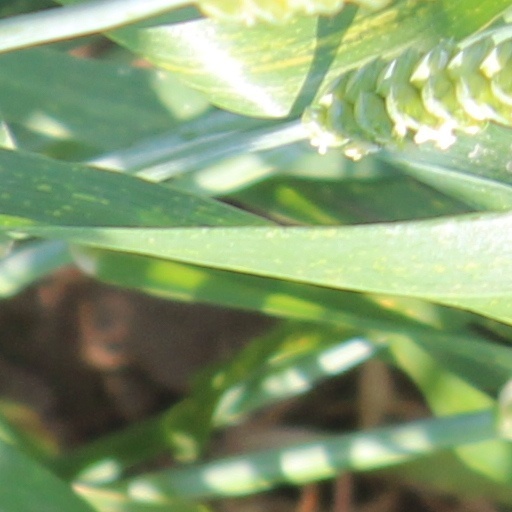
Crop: wheat